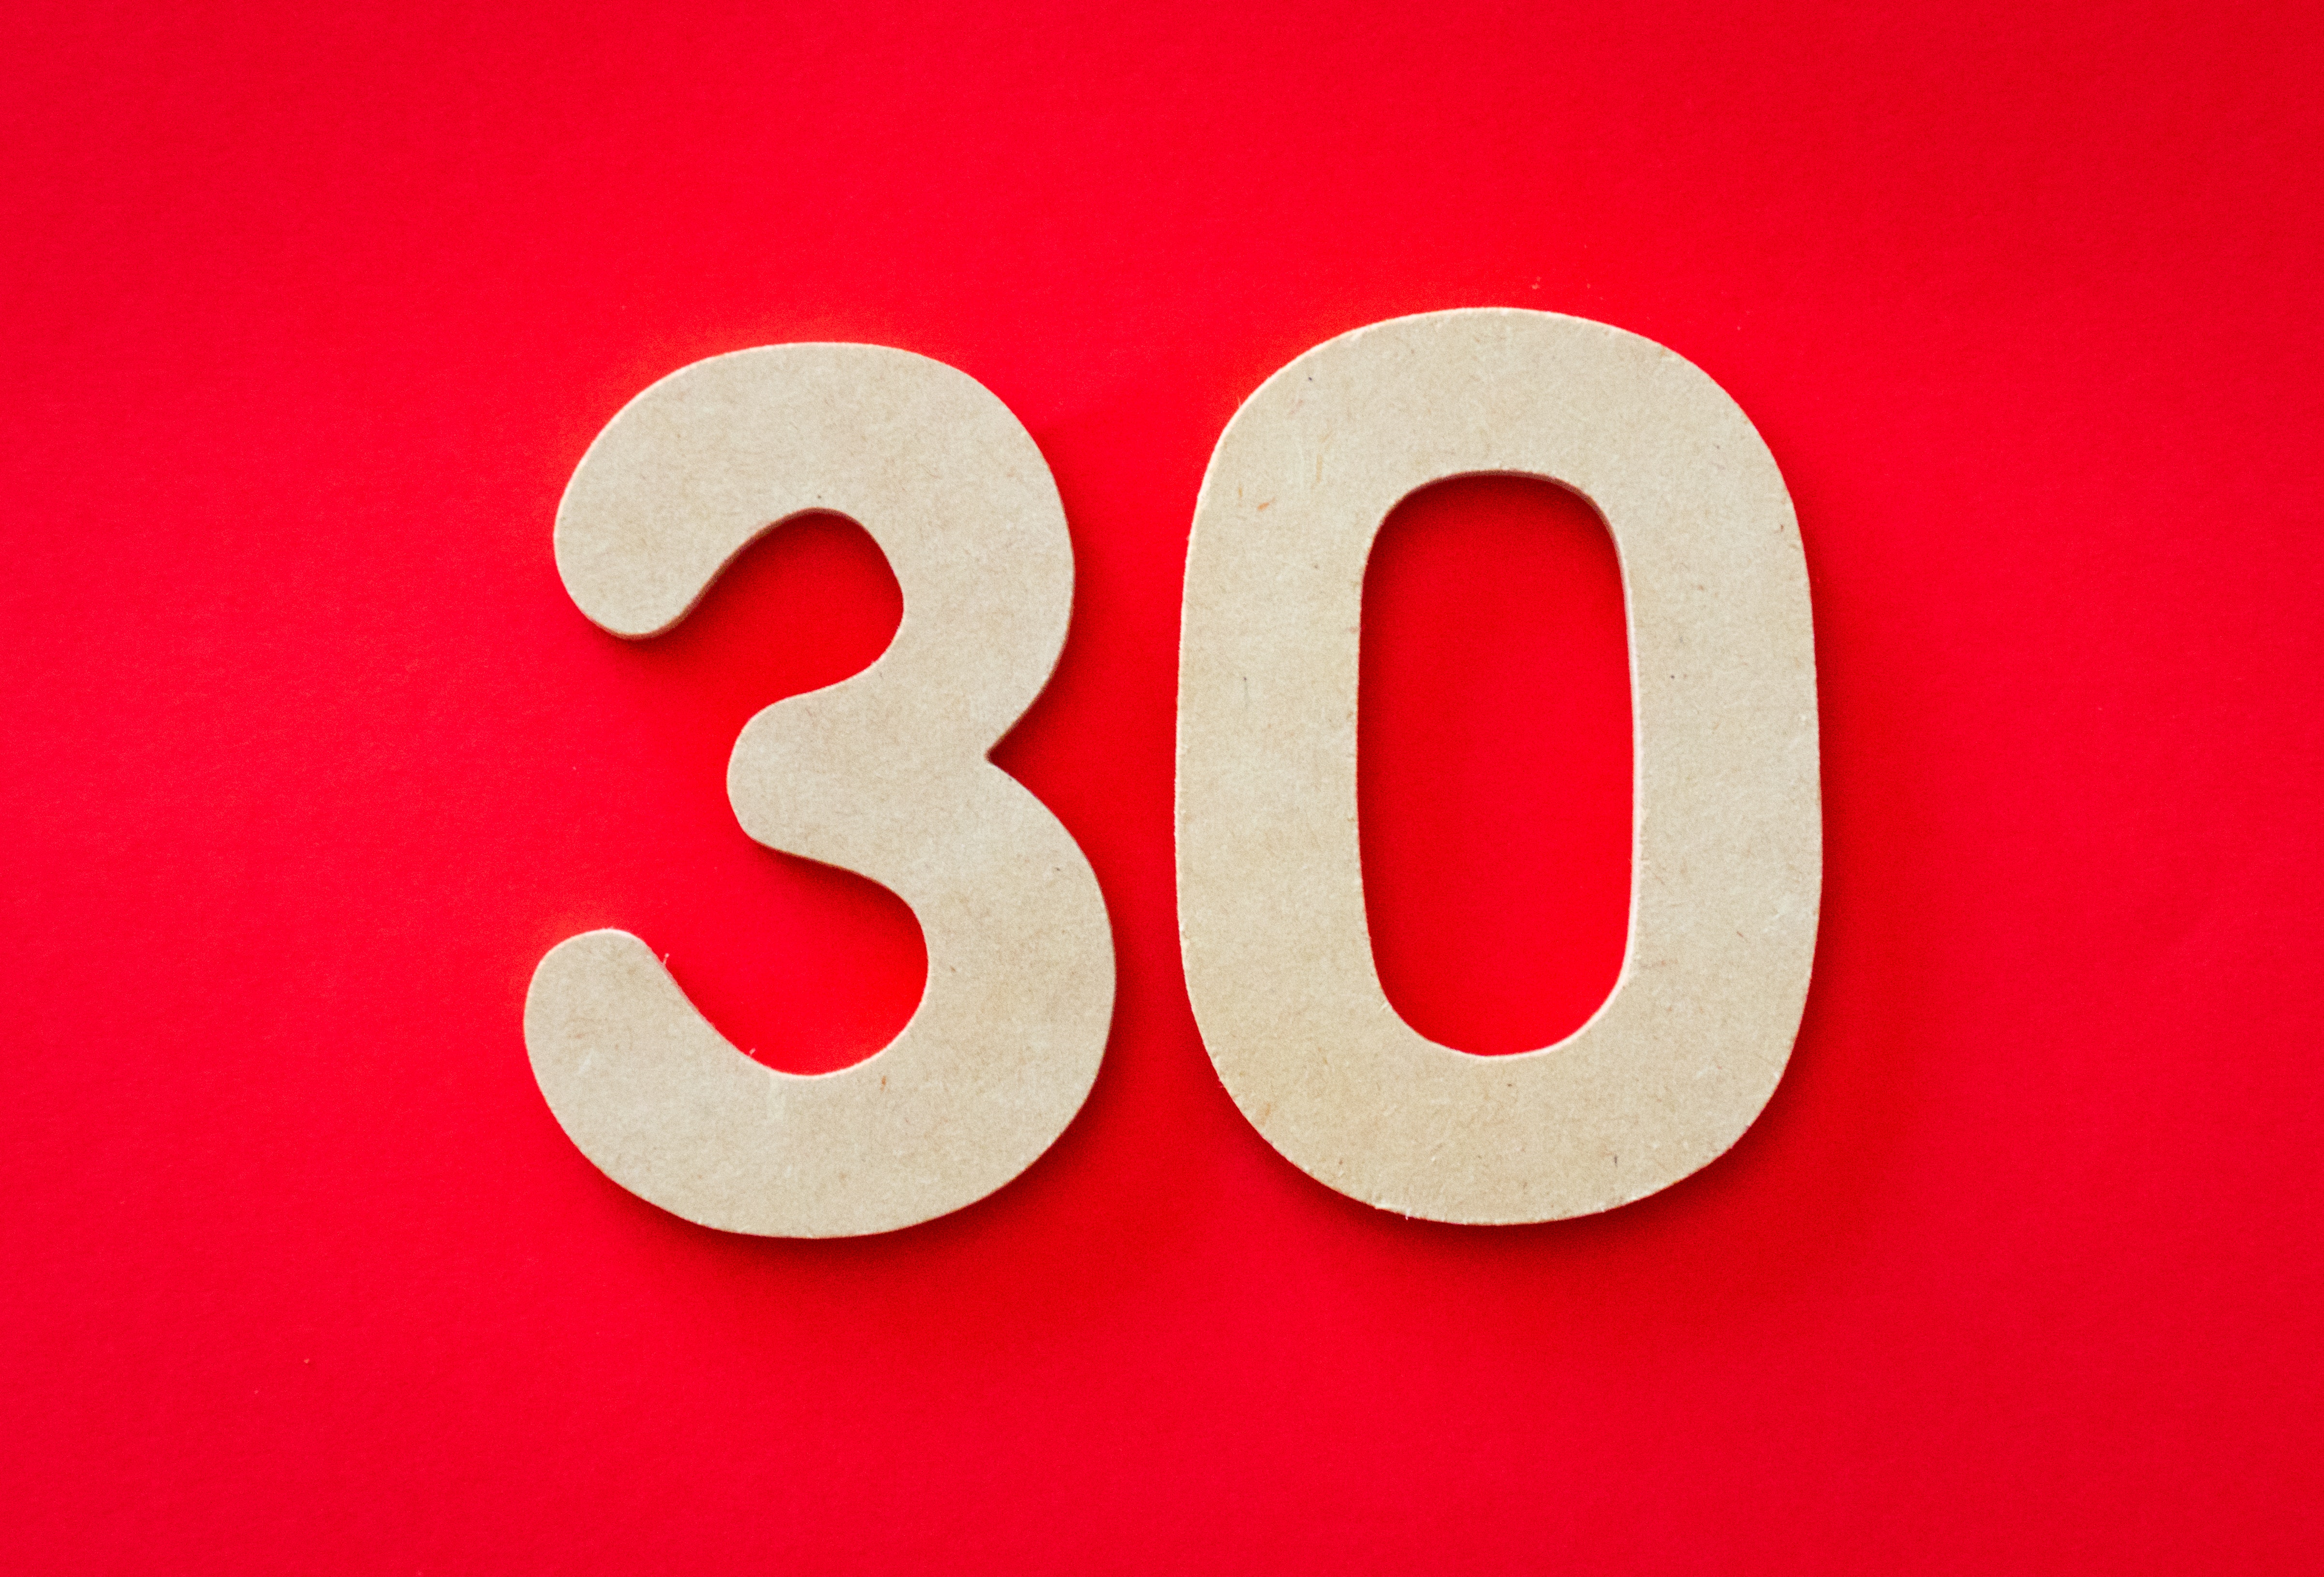
number, text, font, symbol